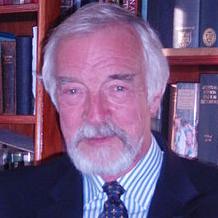
Age: 66